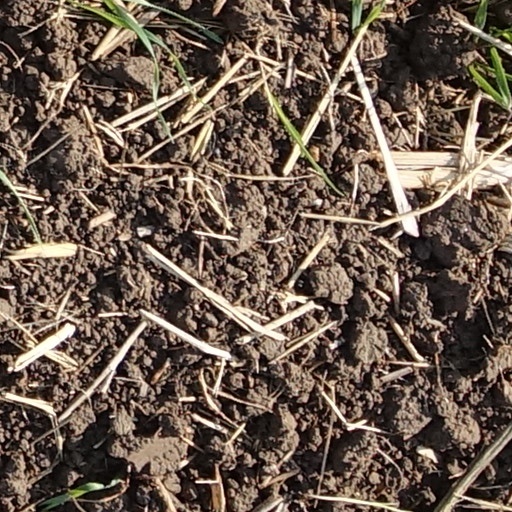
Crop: wheat